Thomas ap Catesby Jones

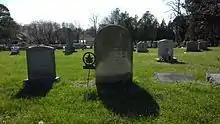
Grave of Thomas ap Catesby Jones in the cemetery of the Lewinsville Presbyterian Church, Lewinsville, Virginia

In 1848, Jones arrived in Mazatlán just at the end of the Mexican–American War, maintaining order until he could transport those who had aided the United States in that war to Monterey. For the next two years, during the chaotic Gold Rush days, Jones provided a U.S. Navy presence in the San Francisco area while the United States debated what to do with the newly acquired California Territory.